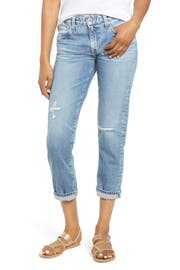
ripped knee and faded nonstretch denim further the easygoing style of cropped boyfriend jeans in a slimmer more feminine fit